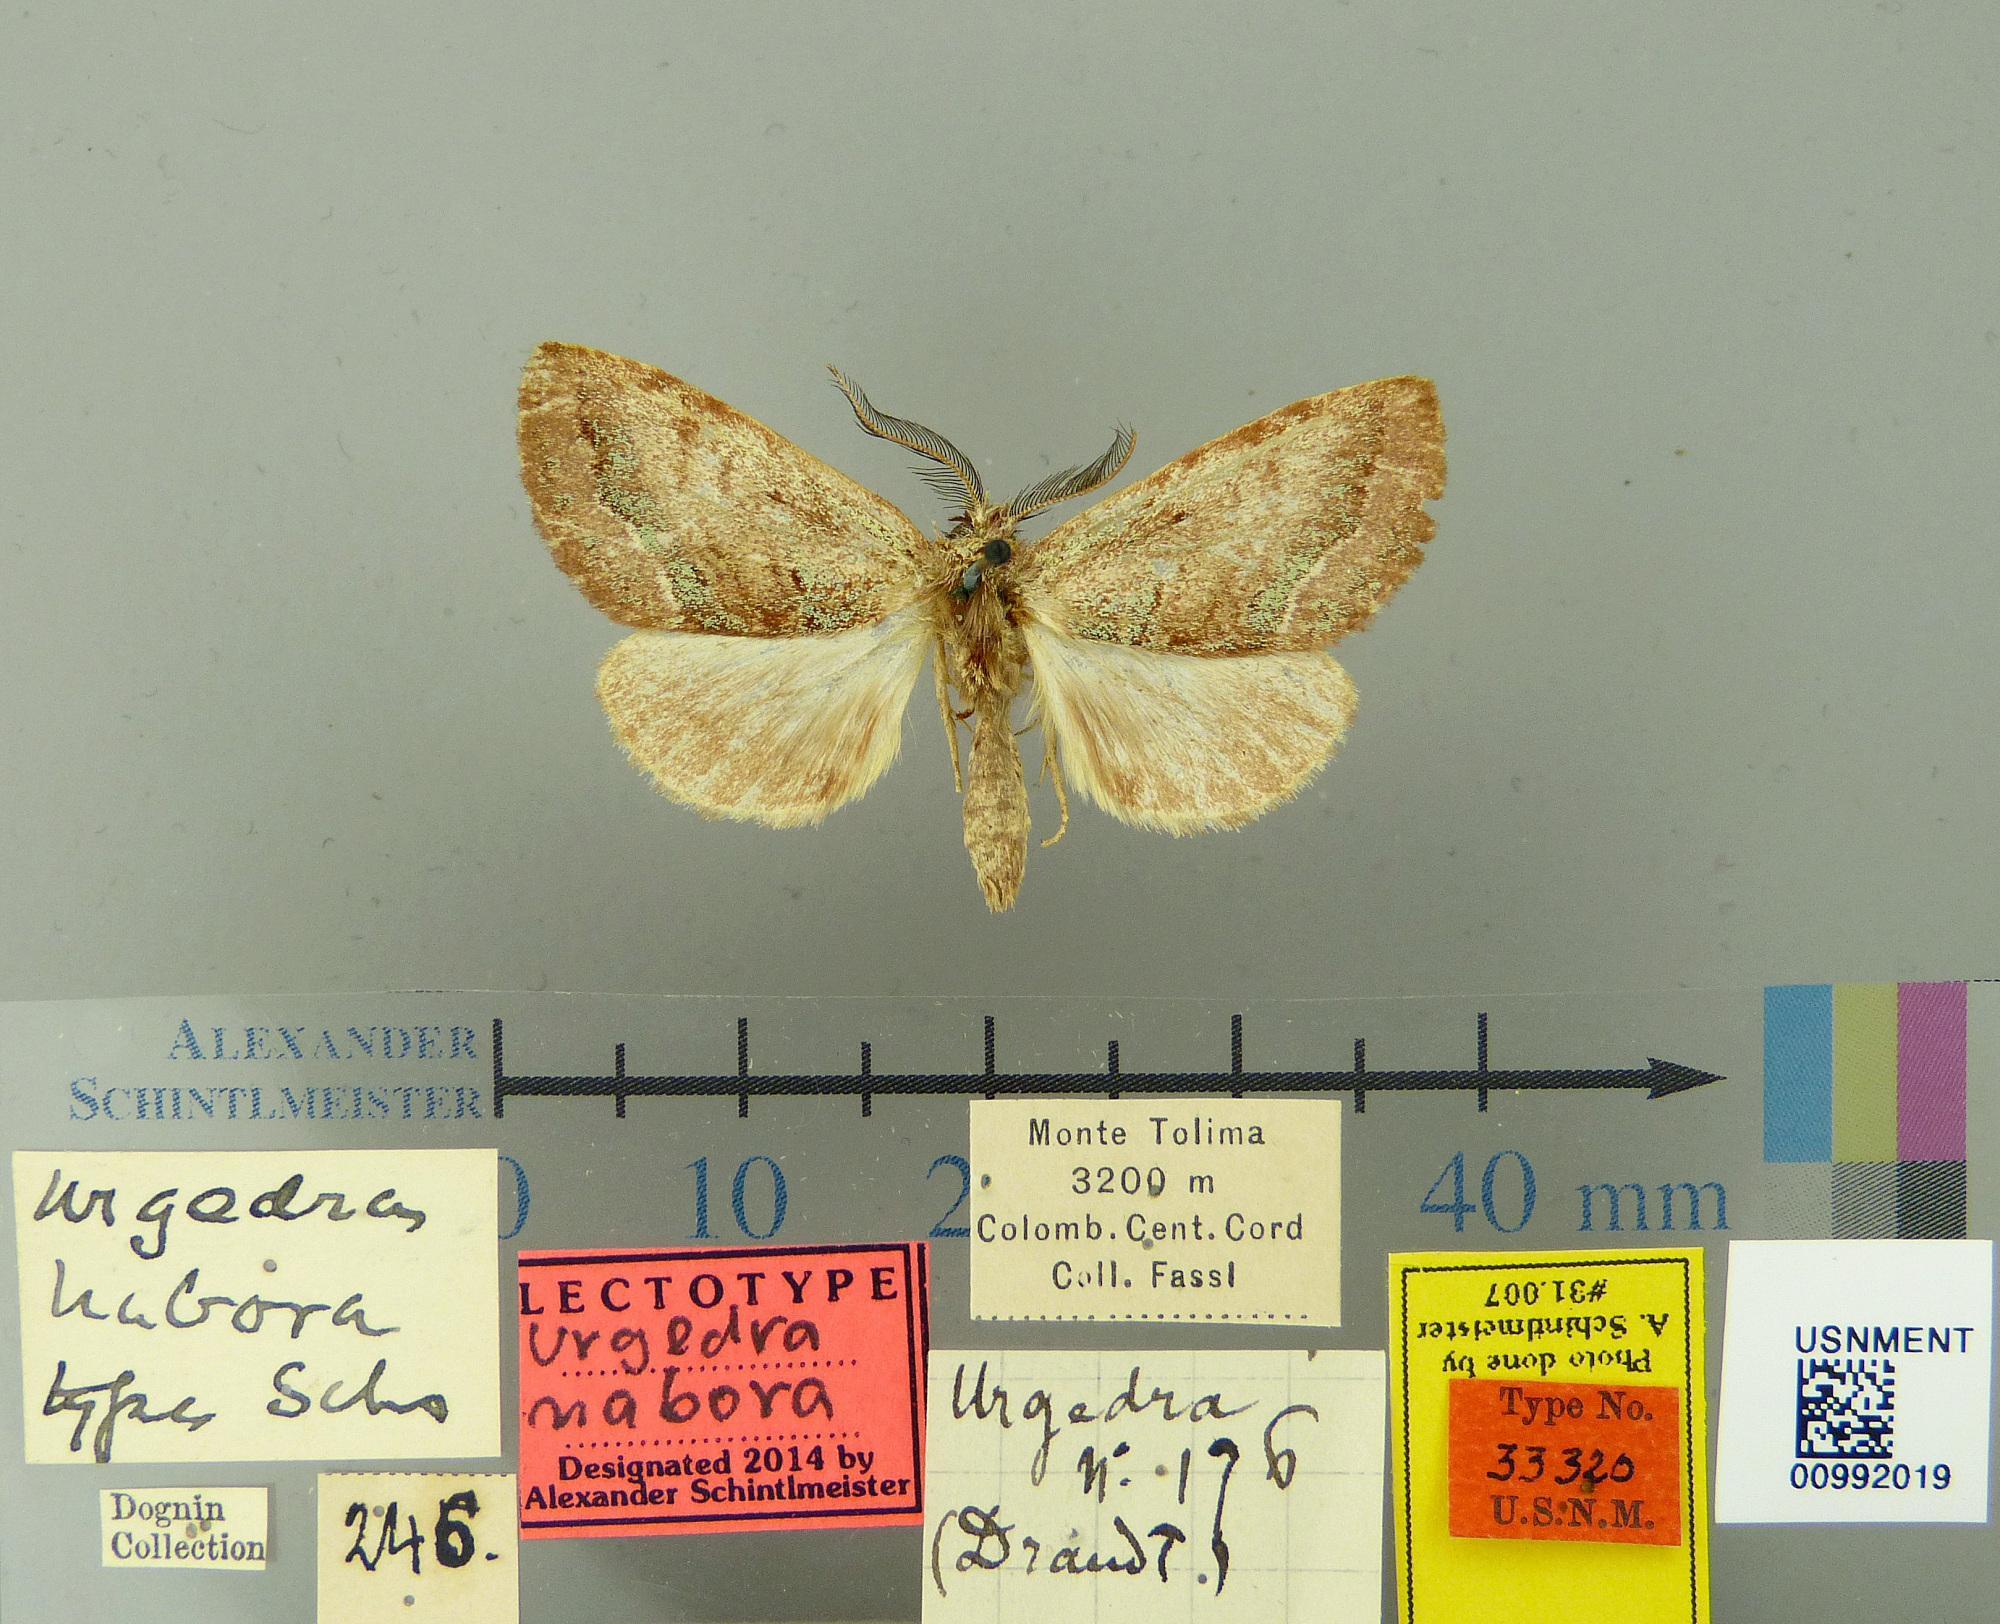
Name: Urgedra nabora
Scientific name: Urgedra nabora Schaus, 1928
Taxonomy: Animalia, Arthropoda, Insecta, Lepidoptera, Notodontidae
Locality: Monte Tolima, Colombia